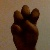
The image shows a hand gesture representing the letter 'E' in Indian Sign Language.